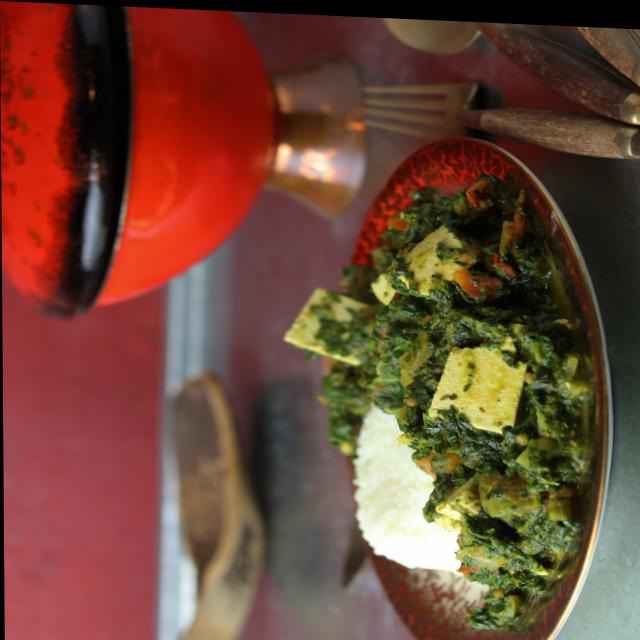
Dish: palak_paneer